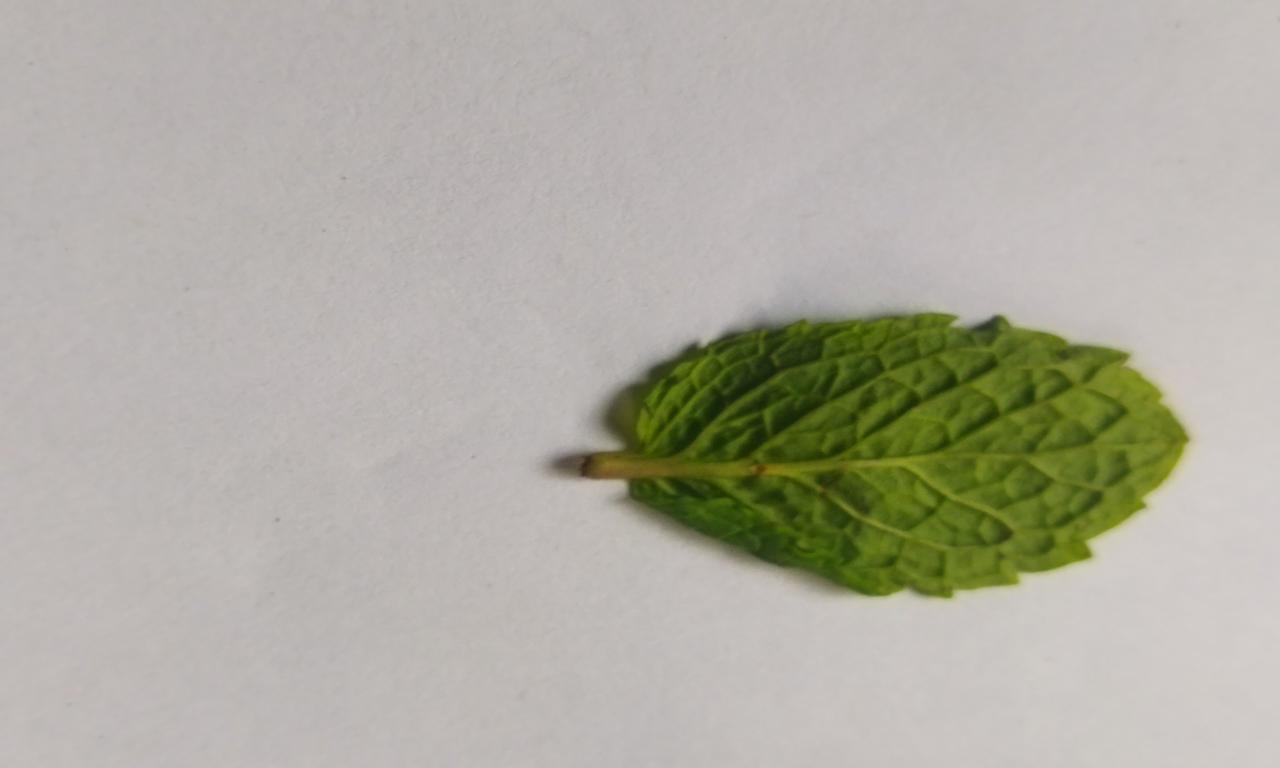
Label: Fresh